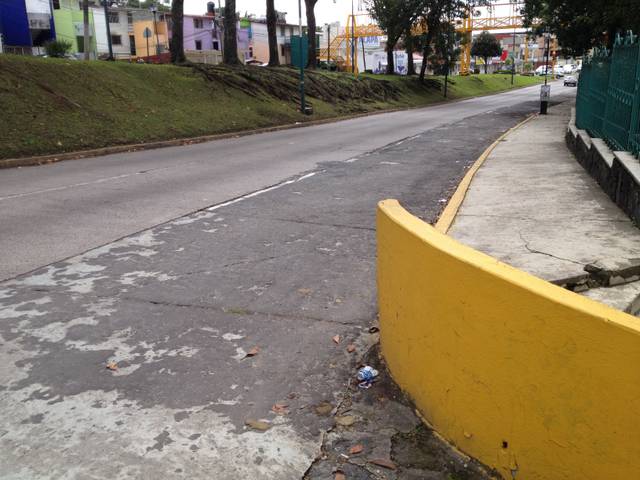
Region: Mexico
Coordinates: 19.529, -96.906